McConnell-Talbert Stadium

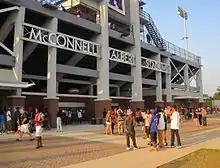
Entrance view for the home team fans at McConnell-Talbert Stadium

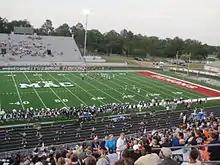
Artificial turf replaced the grass playing surface in 2015.

McConnell-Talbert Stadium is a sports stadium in Warner Robins, Georgia that often plays host to games and competitions for Warner Robins High and Northside High. It is located at 400 South Davis Drive Warner Robins, GA 31088 across from Warner Robins High School. It is named after LA McConnell, Sr. and Dr. W.G. Talbert, Jr. The stadium is colloquially known as "The Mac."